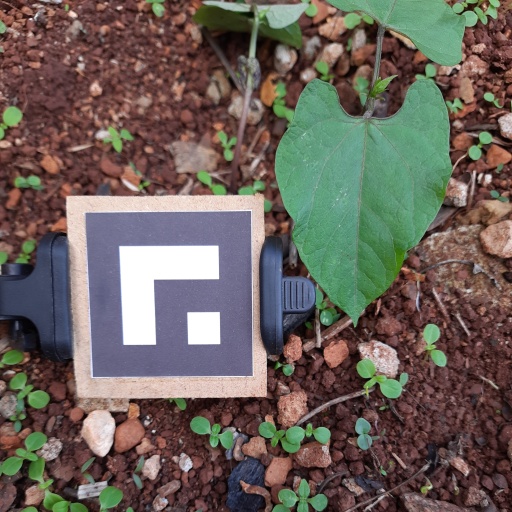
Observations: wavy surface, no eating holes, under shade